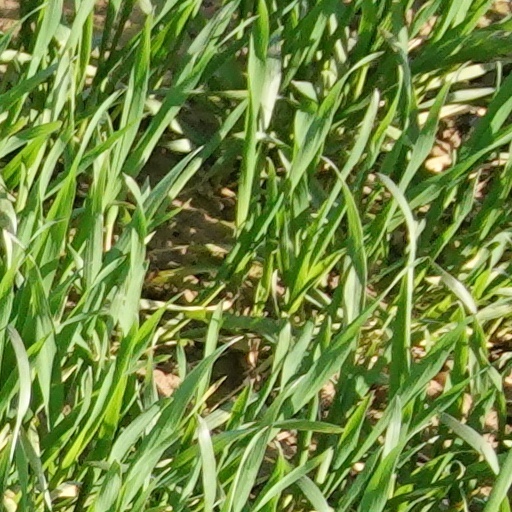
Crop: wheat